Maksym Koval (footballer)

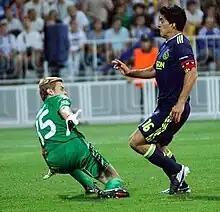
Koval on his debut with Ajax's Luis Suárez.

After a fine debut season, starting whilst he was aged just 16, Dynamo Kyiv showed interest. This was intensified after a superb performance against them during the season. He signed for them just 3 games into the 2010–11 season.